Jean-Christophe Rolland

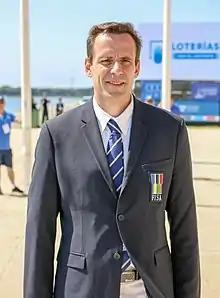
Rolland in 2018

Jean-Christophe Rolland (born 3 July 1968, in Condrieu) is a French competition rower and Olympic champion. Rolland won a gold medal in coxless pair at the 2000 Summer Olympics.